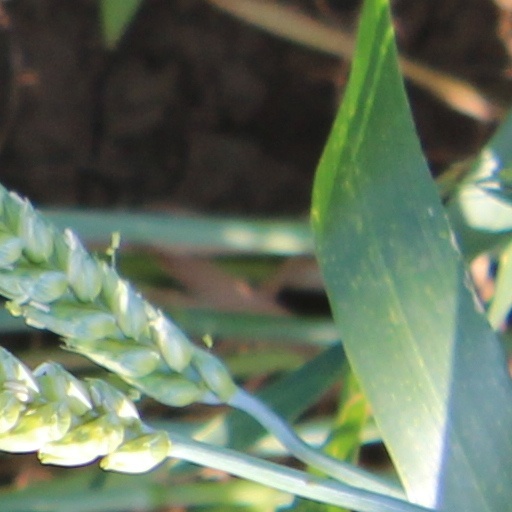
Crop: wheat